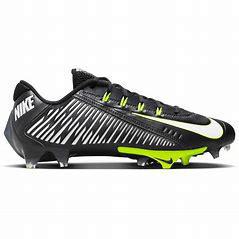
Brand: Nike
Model: Vapor Edge Pro 360 2